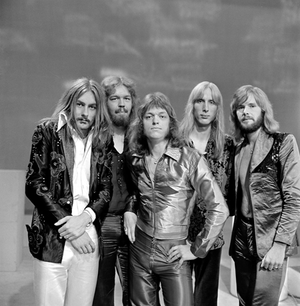
Max Werner est un chanteur et batteur néerlandais, co-fondateur du groupe de rock progressif Kayak avec Ton Scherpenzeel, Pim Koopman et Johan Slager.
Ton Scherpenzeel est un claviériste néerlandais, fondateur du groupe Kayak avec Pim Koopman et Max Werner.
Kayak est un groupe de rock progressif néerlandais, originaire de Hilversum. Il est formé et dirigé par le claviériste Ton Scherpenzeel, et qui est, durant les années 1970, une figure marquante de l'Eurock, le rock progressif d'Europe continentale.